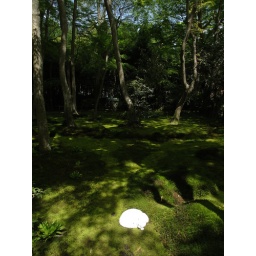
Giouji-Temple at Sagano in Kyoto. a famous white cat in the garden